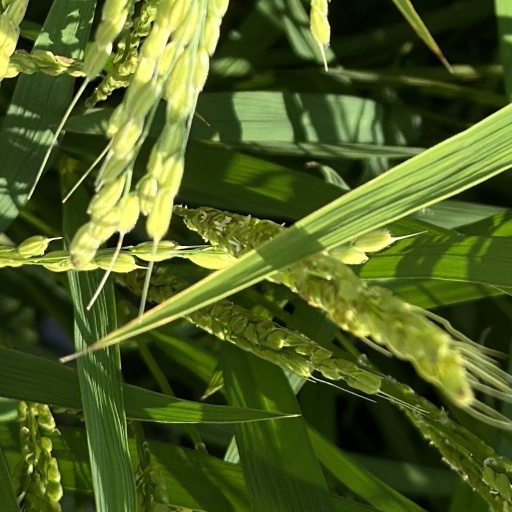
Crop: rice